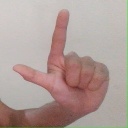
अक्षर: ल